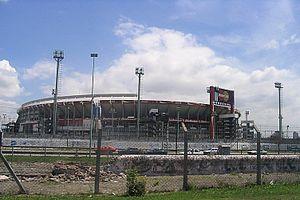
L'Olympiade d'échecs de 1978 est une compétition mondiale par équipes et par pays organisée par la FIDE. Les pays s'affrontent sur 4 échiquiers par équipe de 6 joueurs répartie. Les équipes féminines ont 4 joueuses sur 3 échiquiers. Cette 23ᵉ Olympiade s'est déroulée du 25 octobre au 12 novembre 1978 à Buenos Aires en Argentine.